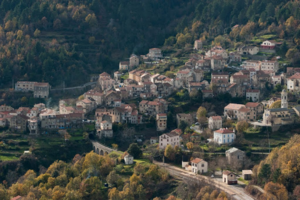
Venaco est une commune française située dans la circonscription départementale de la Haute-Corse et le territoire de la collectivité de Corse. La commune portait le nom de Serraggio jusqu'en 1874 et sa fusion avec Lugo-di-Venaco. Elle appartient à l'ancienne piève de Venaco, dont Serraggio était le chef-lieu.